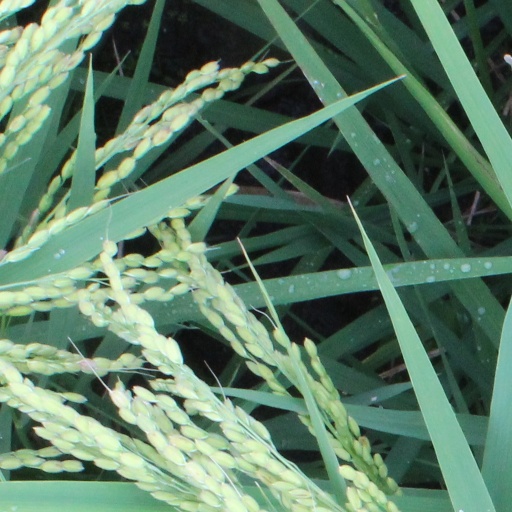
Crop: rice